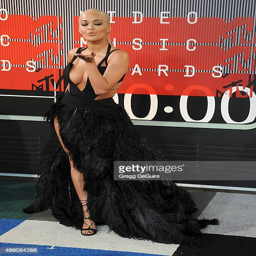
pop artist arrives at awards